Capture of Chernobyl

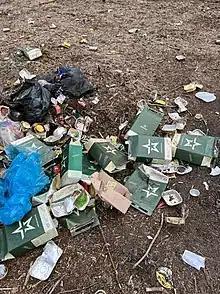
Packages of Russian field rations left at the Red Forest

Reuters reported that the Russian forces used the Red Forest as a route for their convoys, kicking up clouds of radioactive dust. Local workers said the Russian soldiers moving in those convoys were not using protective suits and could have potentially endangered themselves. On 31 March 2022, a Ukrainian council member of the State Agency of Ukraine for Exclusion Zone Management claimed on his Facebook page that Russian troops were regularly removed from the exclusion zone surrounding Chernobyl and taken to the Republican Scientific and Practical Center for Radiation Medicine and Human Ecology in Gomel, Belarus. This rumor led to further speculation in the press that the soldiers were suffering from acute radiation syndrome. One Russian trooper was reported to have died due to radiation. On 6 April, images and videos of trenches, foxholes and other defensive structures at the Red Forest surfaced on the internet and news outlets.